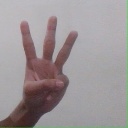
अक्षर: व